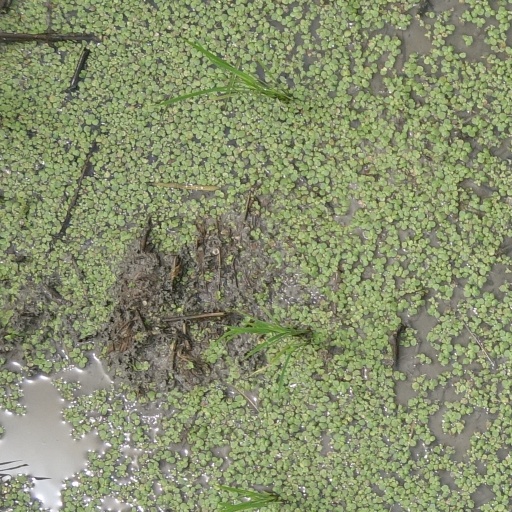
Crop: rice